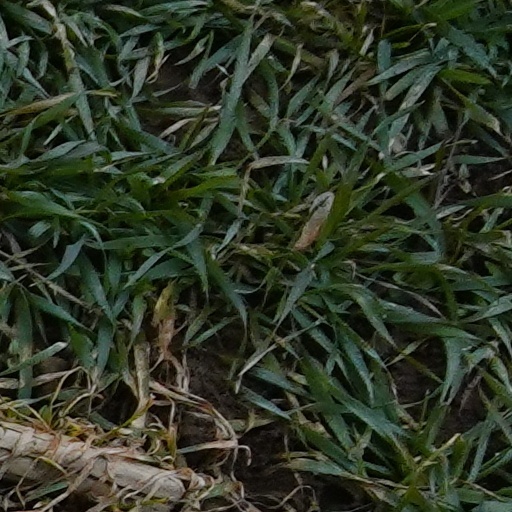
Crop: wheat